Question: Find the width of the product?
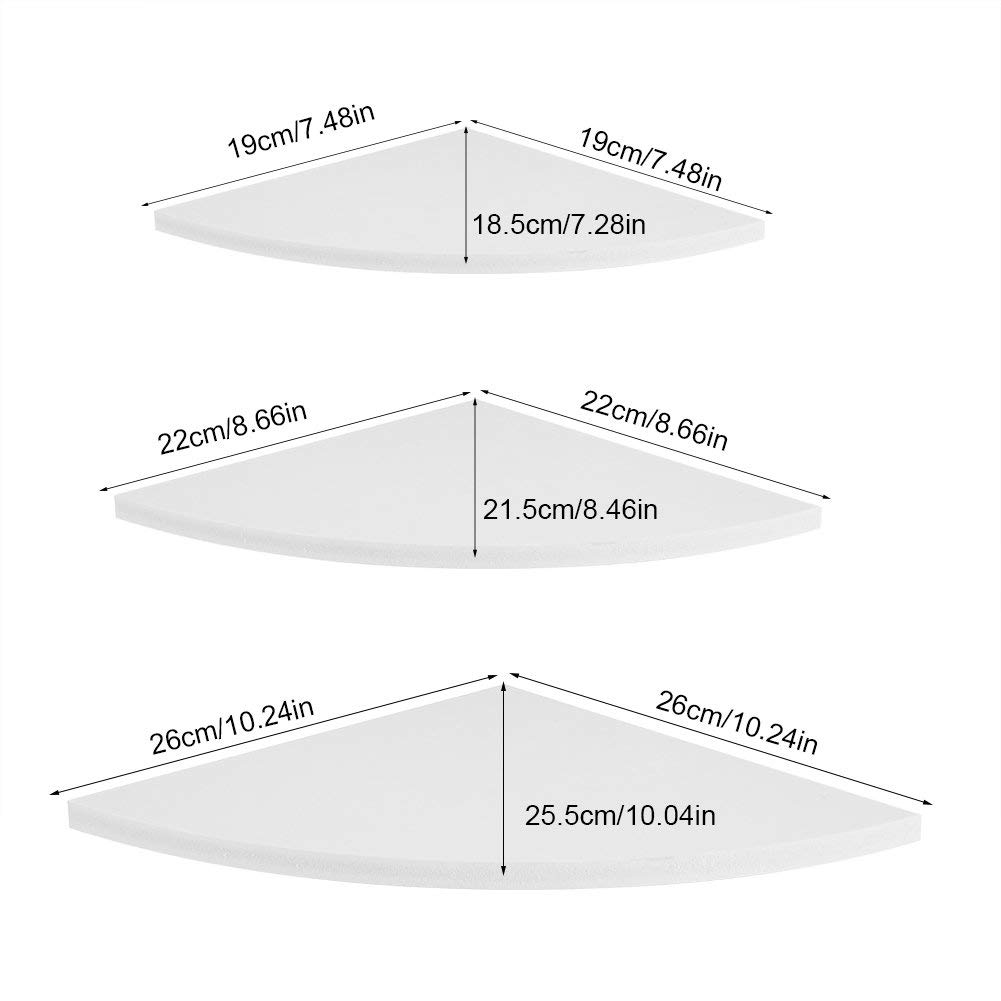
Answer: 25.5 centimetre